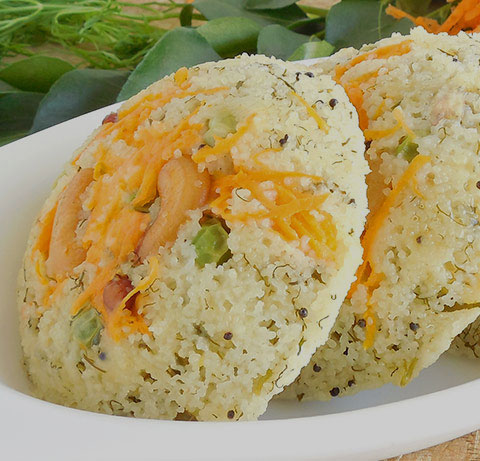
Dish: idli